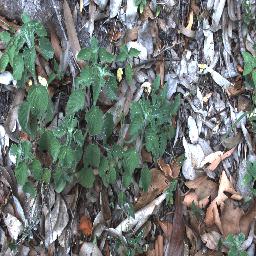
Label: negative